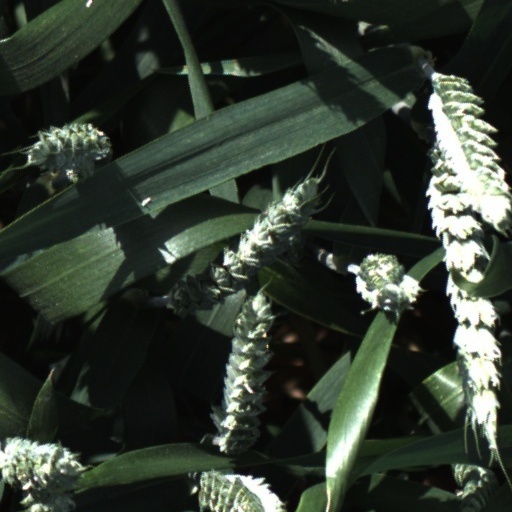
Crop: wheat